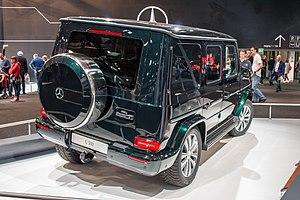
Le Mercedes-Benz Classe G Type 463 est un tout-terrain du constructeur automobile allemand Mercedes-Benz. Il est produit depuis 1990.
La Mercedes-Benz Classe G II est un véhicule tout-terrain premium du constructeur automobile allemand Mercedes-Benz. Elle est commercialisée à partir de 2018, et remplace la première génération produite de 1993 à mi-2018.